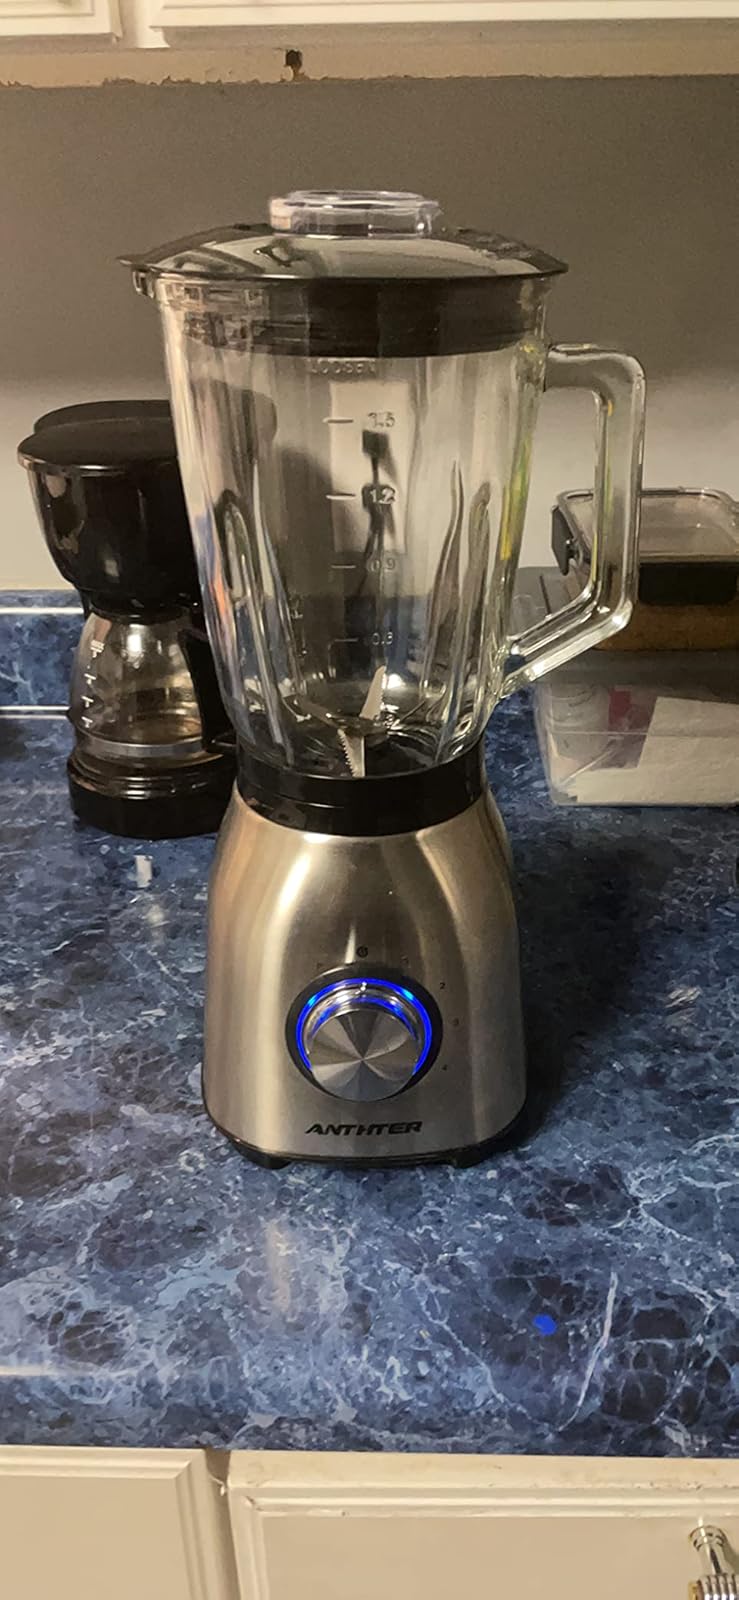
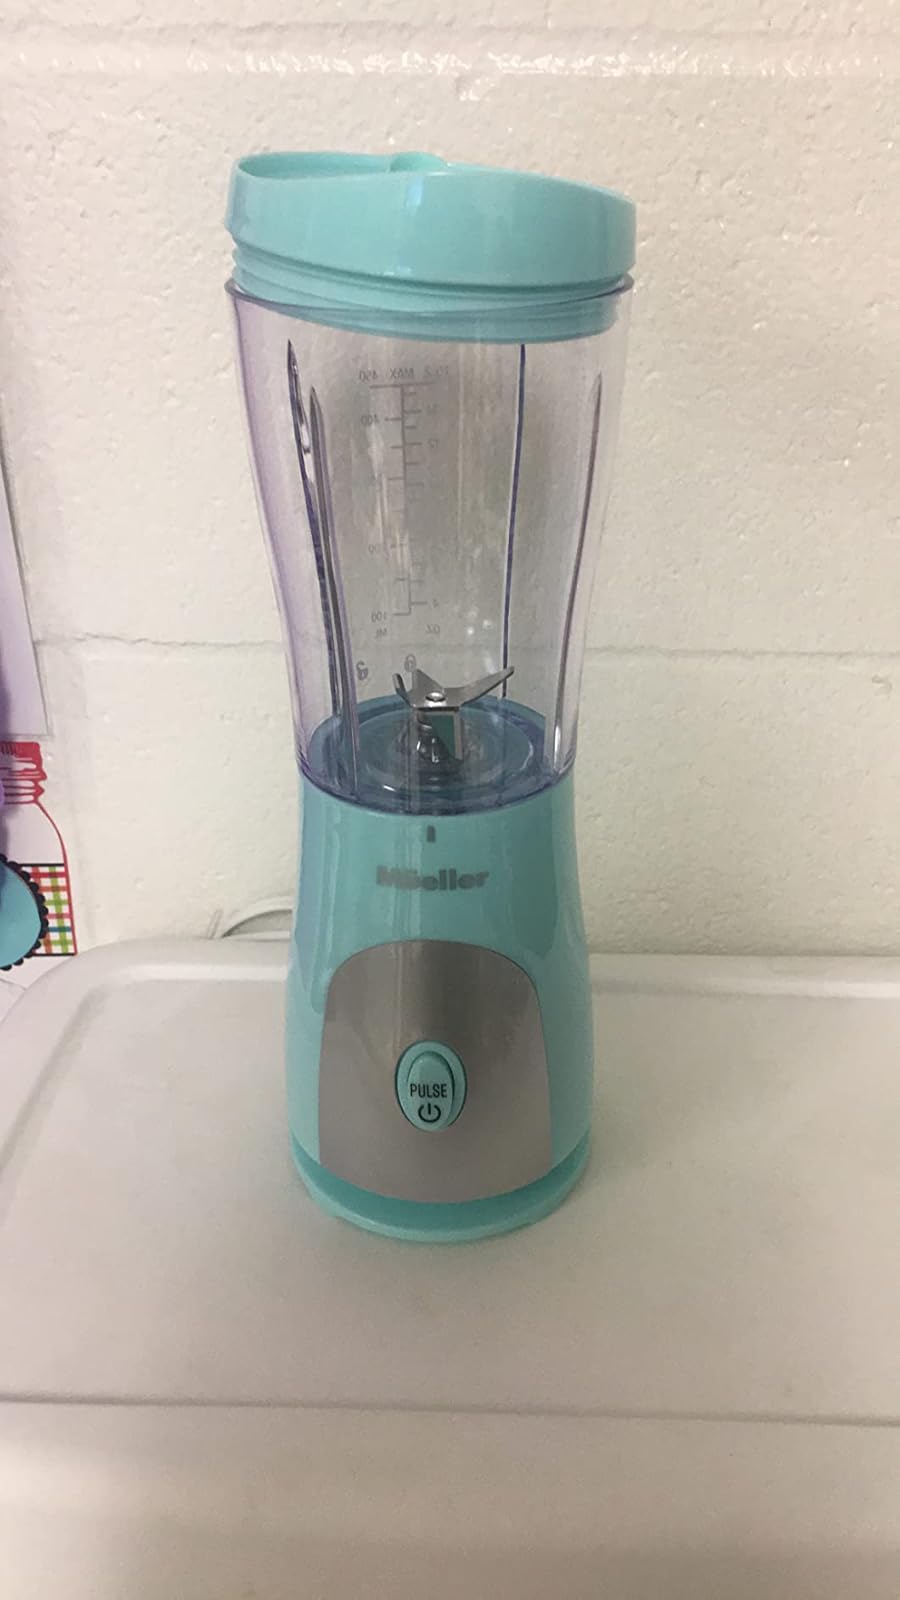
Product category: items_blender
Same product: no